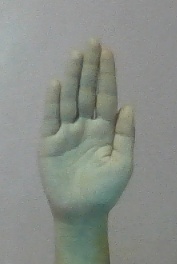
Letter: seen